Galena Park Independent School District

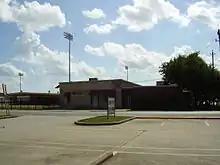
Galena Park ISD Administration Annex in Galena Park

Galena Park Independent School District is a school district based in the Channelview CDP of unincorporated Harris County, Texas, United States.